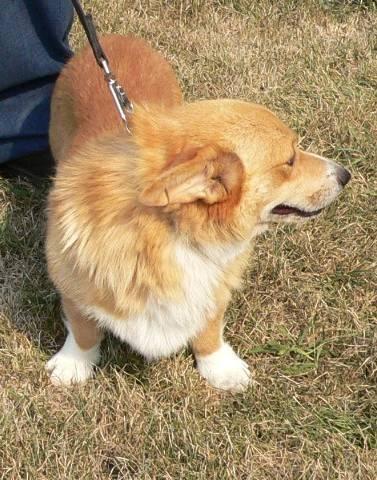
dog